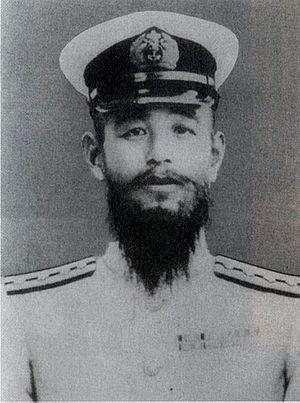
La bataille de Manado est une bataille de la campagne du Pacifique pendant la Seconde Guerre mondiale. Elle s'est déroulée du 11 au 13 janvier 1942 à Manado sur la partie nord des Célèbes, dans les Indes néerlandaises, lors de la campagne des Indes orientales néerlandaises.